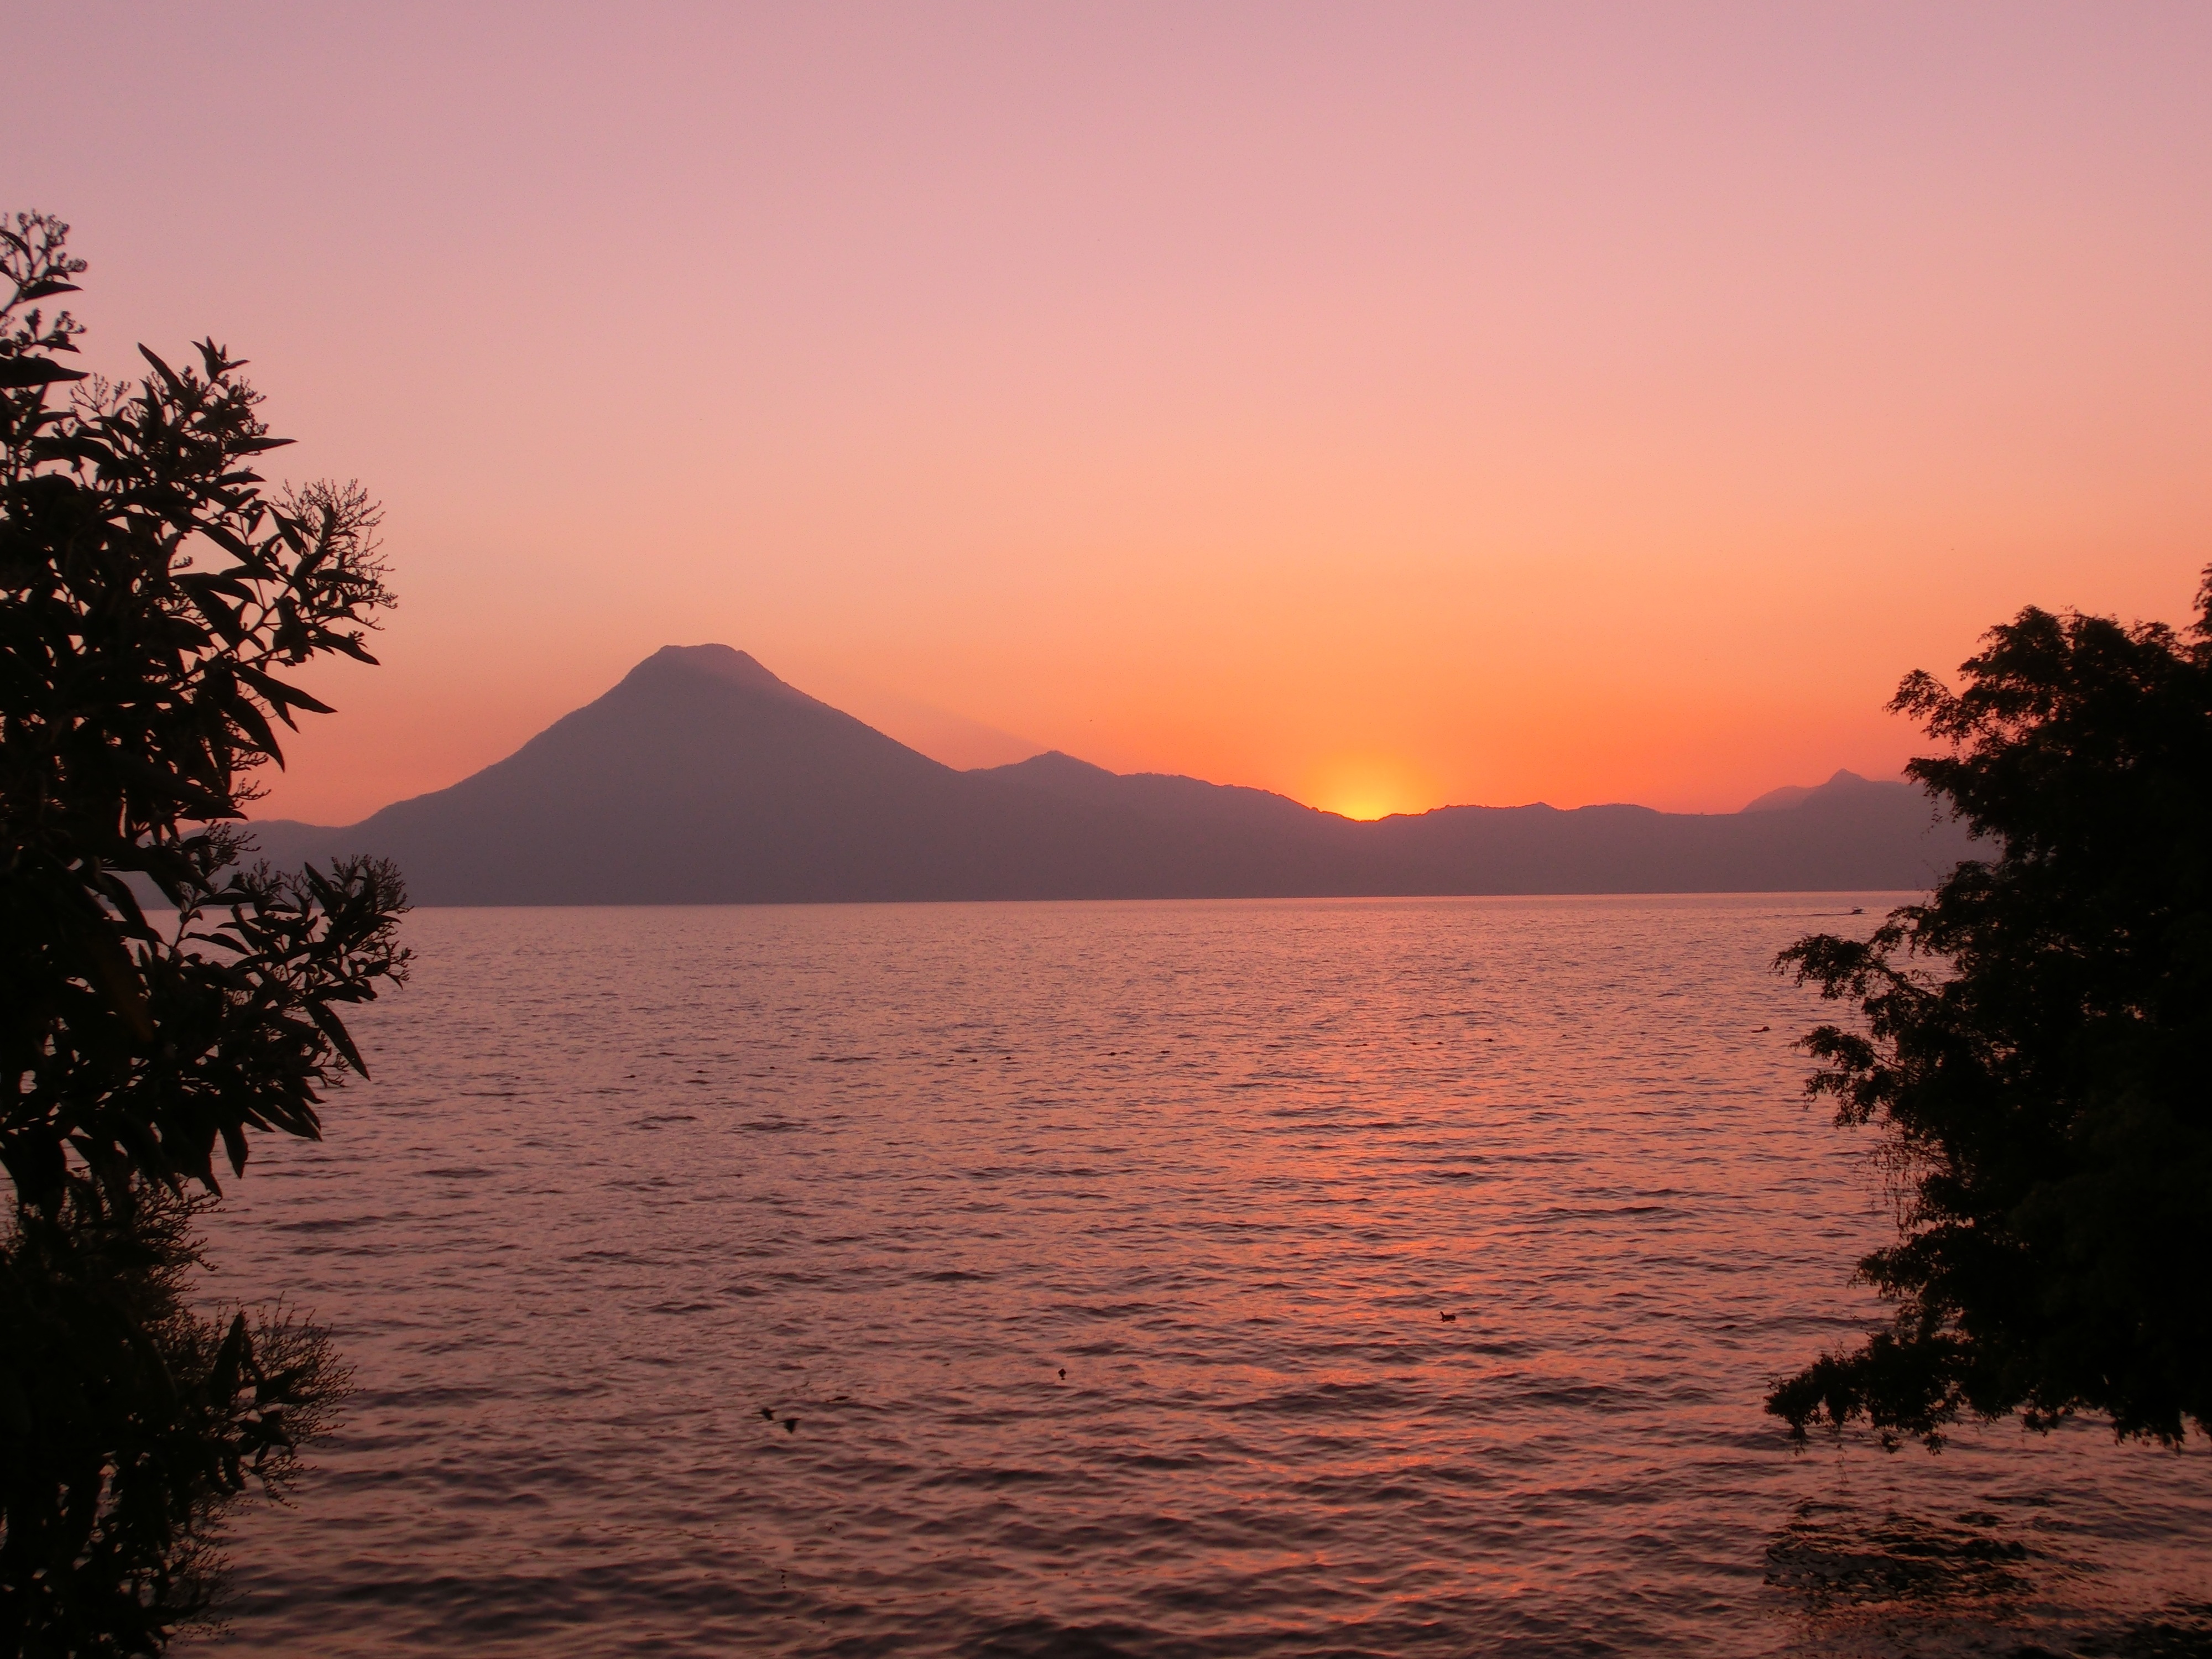
sea, horizon, sun, sunrise, sunset, morning, lake, dawn, travel, dusk, evening, bay, loch, guatemala, afterglow